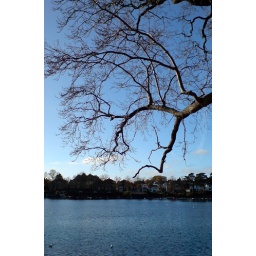
Branches against blue sky